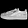
Label: Sneaker